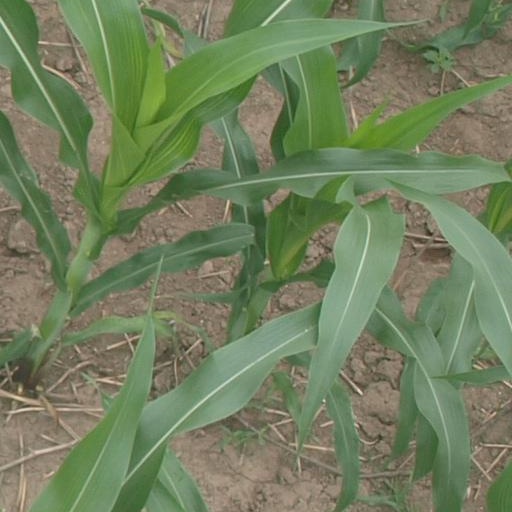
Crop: maize; corn